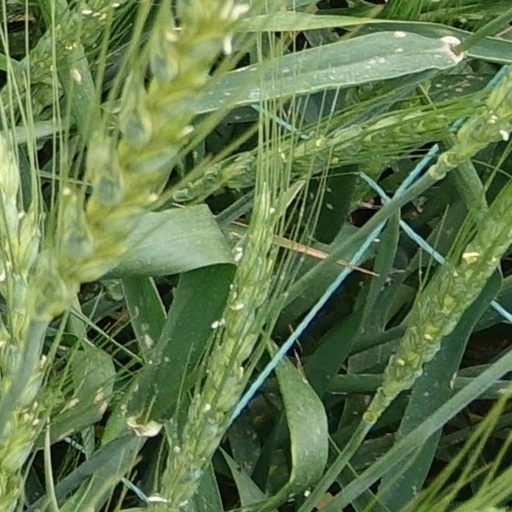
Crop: wheat